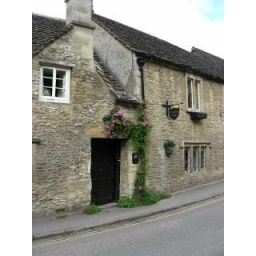
I thought the flower baskets in this shot were very pretty.